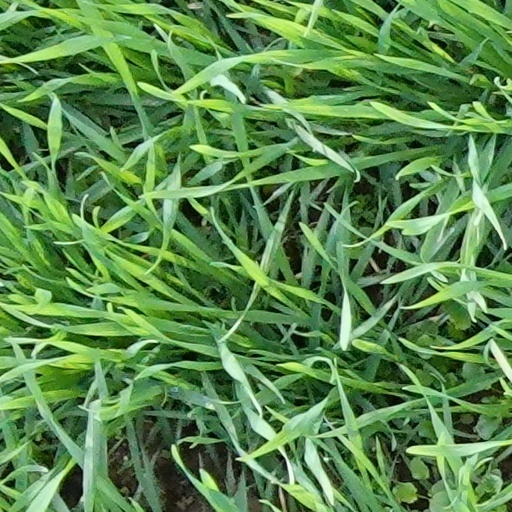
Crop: wheat